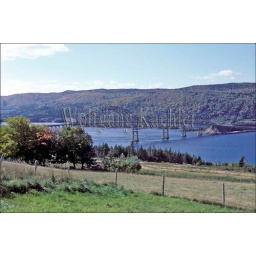
Canada, nova scotia, cape breton, great bras d'or, highway bridge over the channel